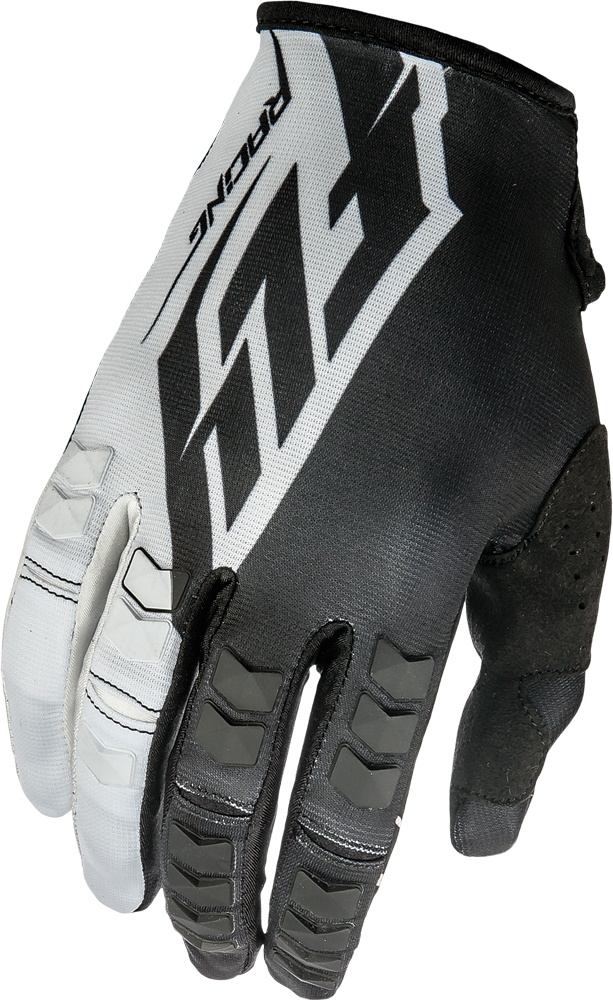
KINETIC GLOVES BLACK/WHITE SZ 4 369-41004
Part Number: 369-41004
Brand: WPS
Category: Sporting Goods > Outdoor Recreation > Skateboarding > Skateboarding Protective Gear > Skateboarding Gloves